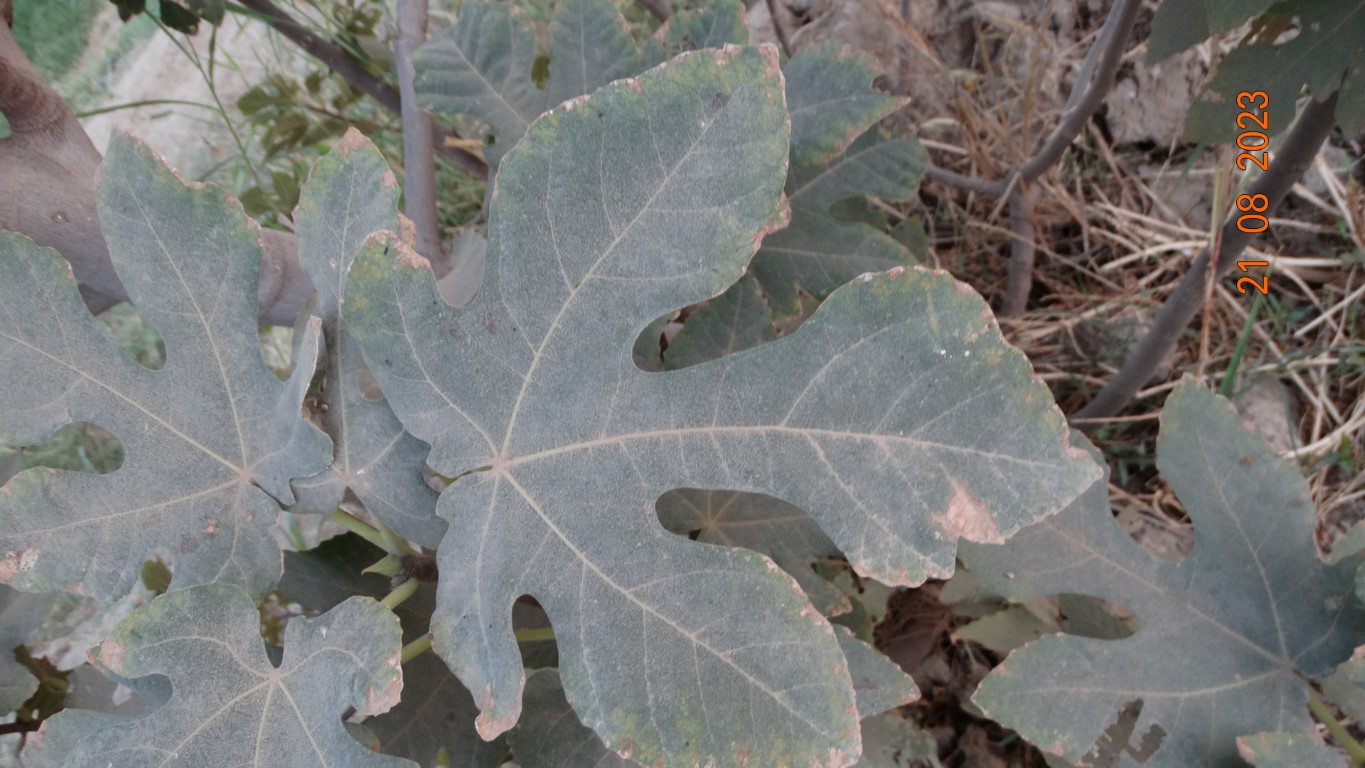
Label: infected